Rape during the Bangladesh Liberation War

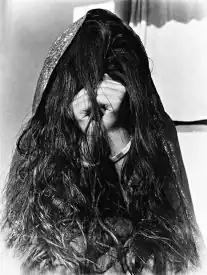
A photograph taken during the conflict of a woman who had been assaulted featured in an exhibition in London. Titled "Shamed Woman", but also called "Brave Woman", the image was taken by a Bangladeshi photographer, Naib Uddin Ahmed. The image is considered by John Tulloch to be as "classical a pose as any Madonna and Child". One of the more emotive photographs at the exhibition, the woman has her hands clenched, her face completely covered by her hair. Tulloch describes the image as having the "Capability to reveal or suggest what is unsayable".

"Orunodoyer Ognishakhi" ("Pledge to a New Dawn"), the first film about the war, was screened in 1972 on the first Bangladeshi Independence Day celebration. It draws on the experiences of an actor called Altaf. While trying to reach safe haven in Calcutta, he encounters women who have been raped. The images of these "birangona", stripped and vacant-eyed from the trauma, are used as testimony to the assault. Other victims Altaf meets are shown committing suicide or having lost their minds.